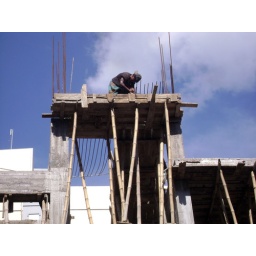
A worker is building quarters high above the ground (about 5 story high).